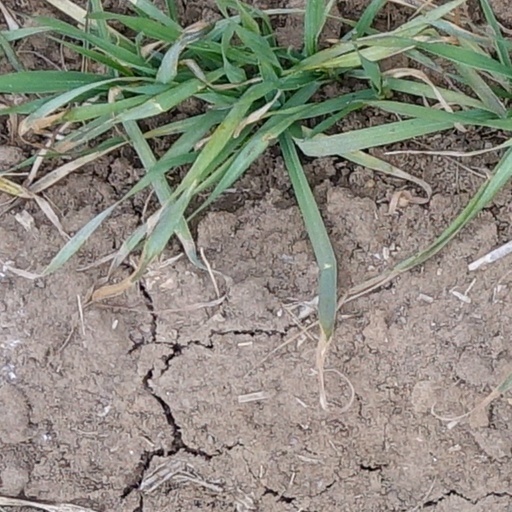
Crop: wheat